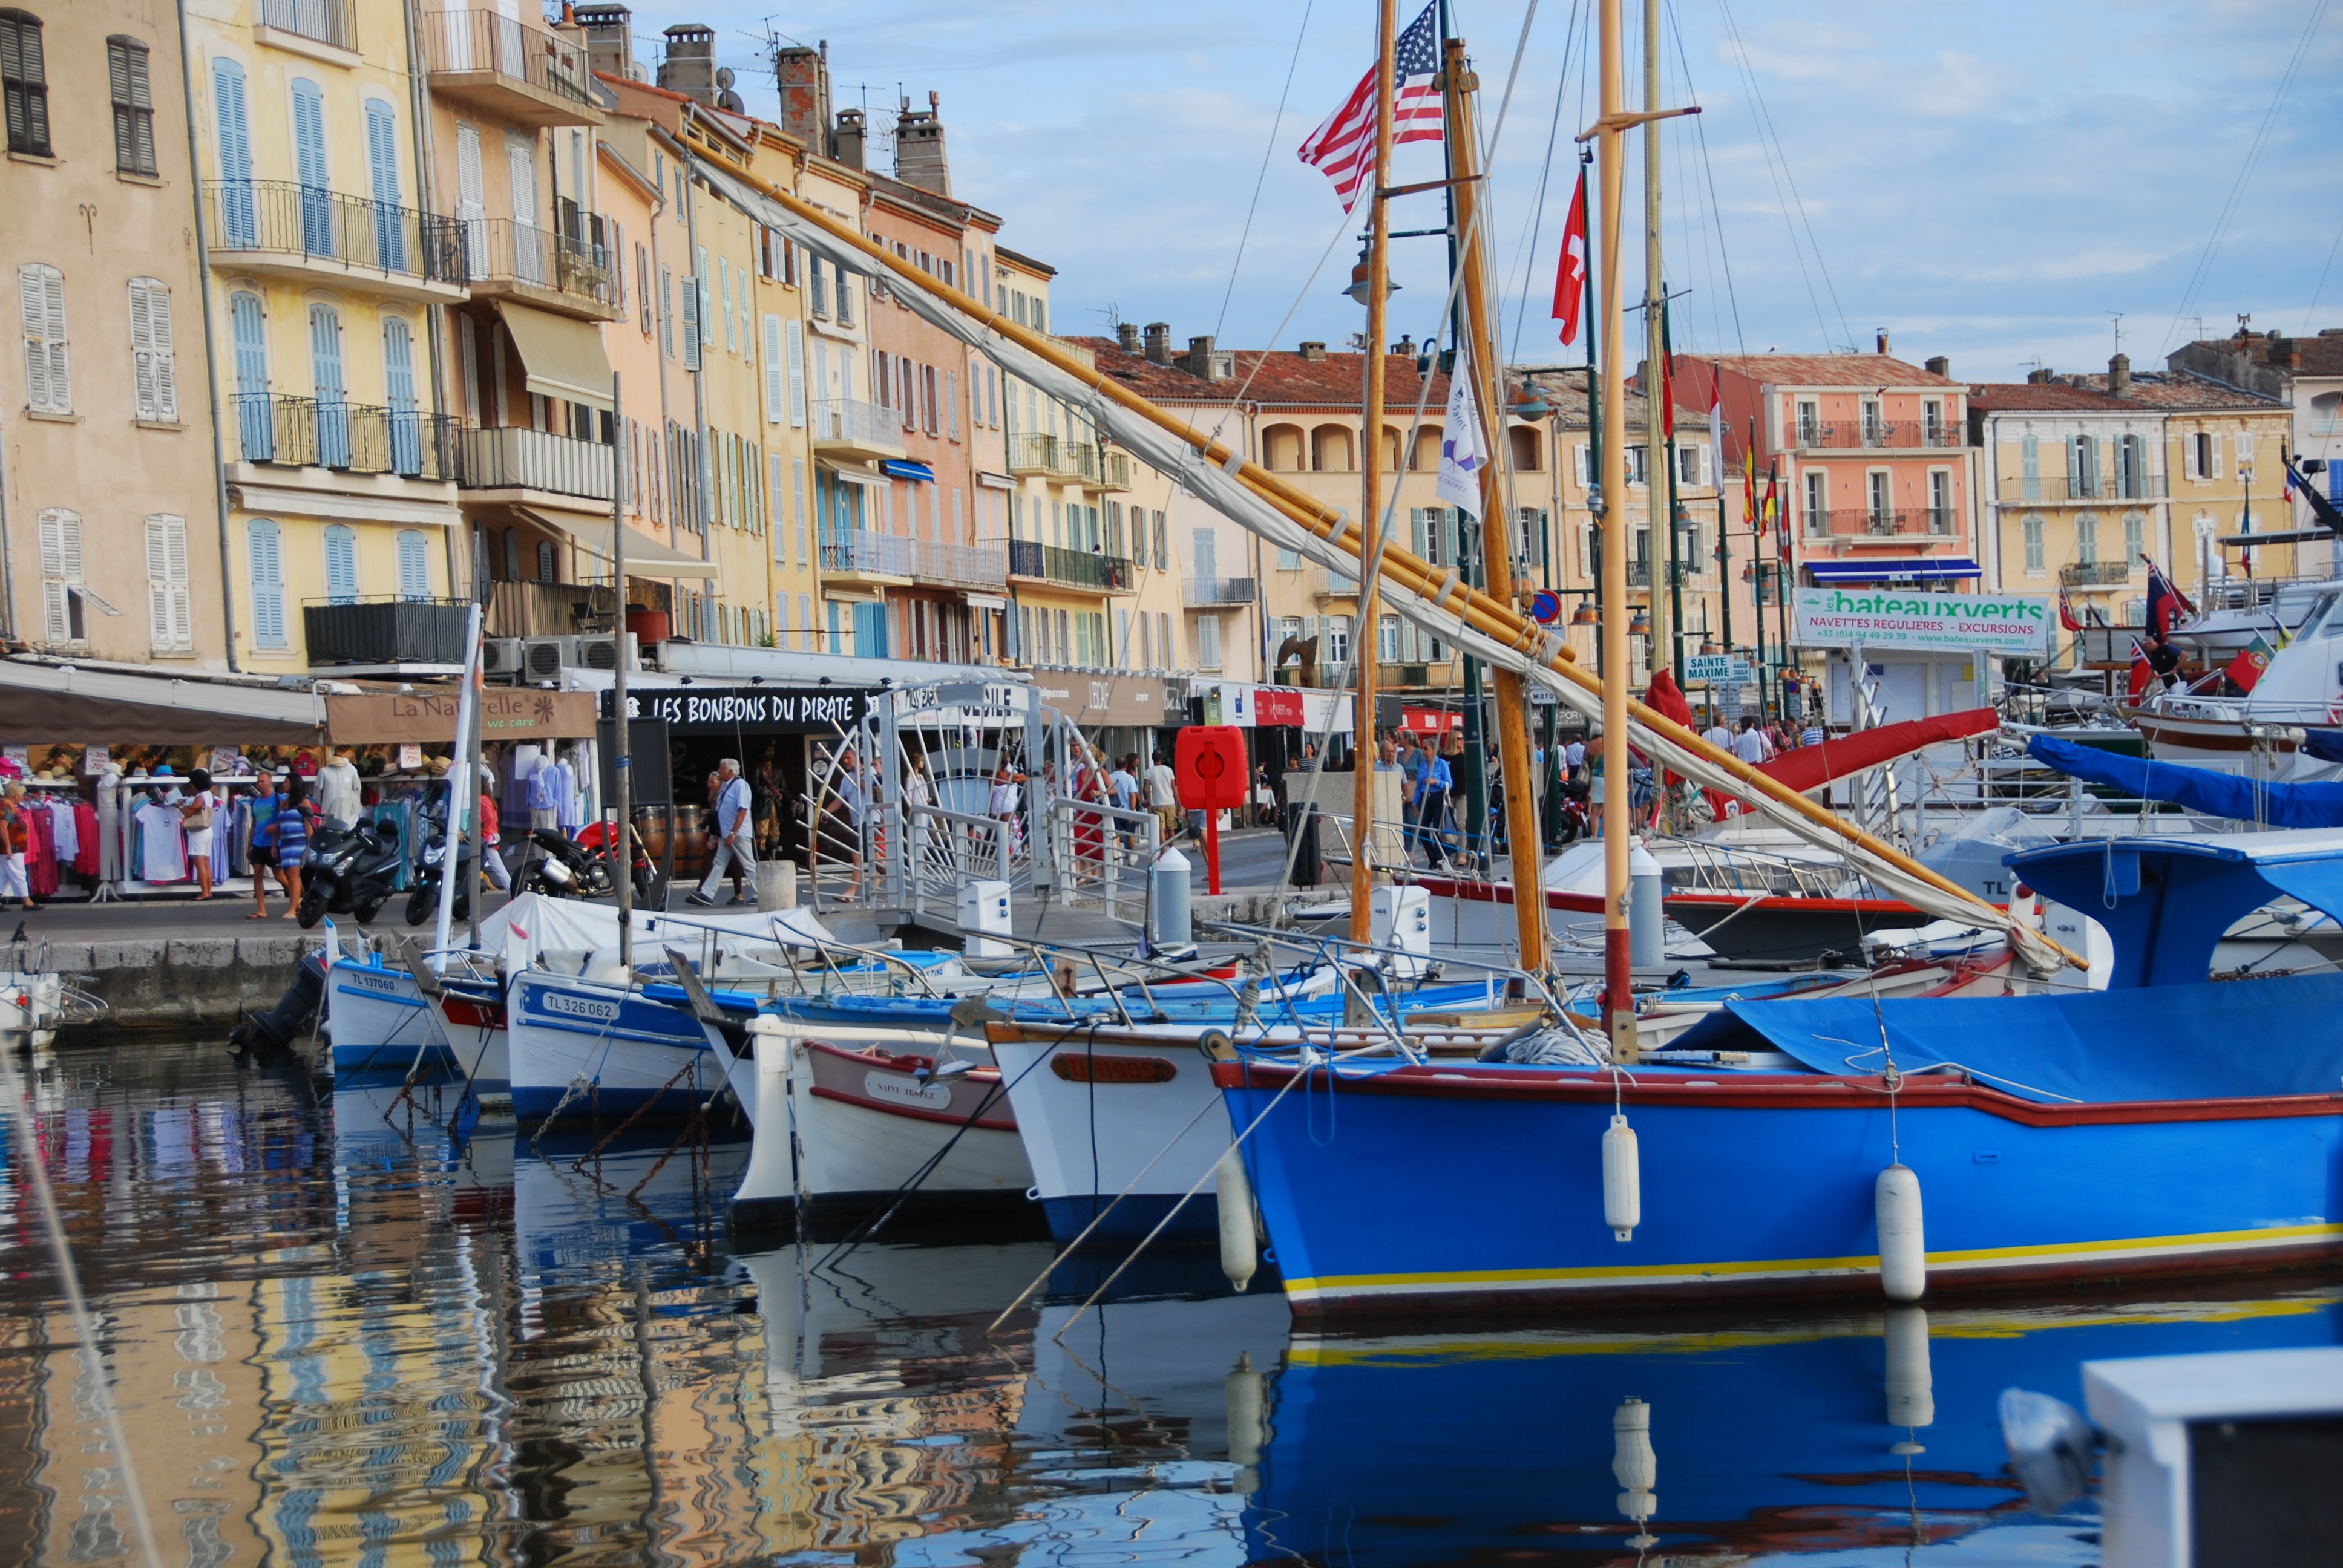
sea, dock, boat, summer, france, vehicle, mast, color, harbor, marina, port, waterway, infrastructure, boats, channel, watercraft, porto, fishing vessel, saint tropez